Enhanced Graphics Adapter

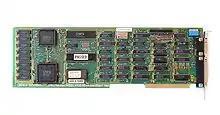
A non-IBM EGA card

The original IBM EGA was an 8-bit PC ISA card with 64 KB of onboard RAM. An optional daughter-board (the "Graphics Memory Expansion Card") provided a minimum of 64 KB additional RAM, and up to 192 KB if fully populated with the "Graphics Memory Module Kit". Without these upgrades, the card would be limited to four colors in 640 × 350 mode.